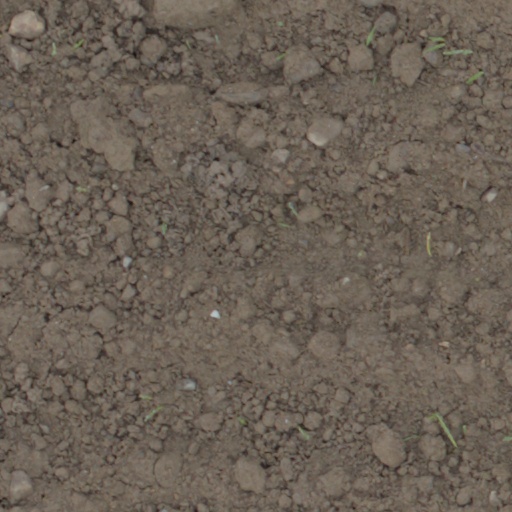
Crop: wheat